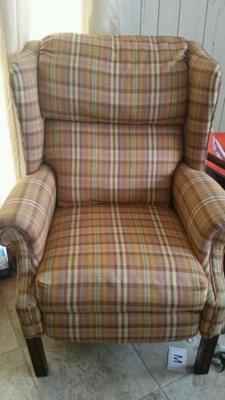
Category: chair